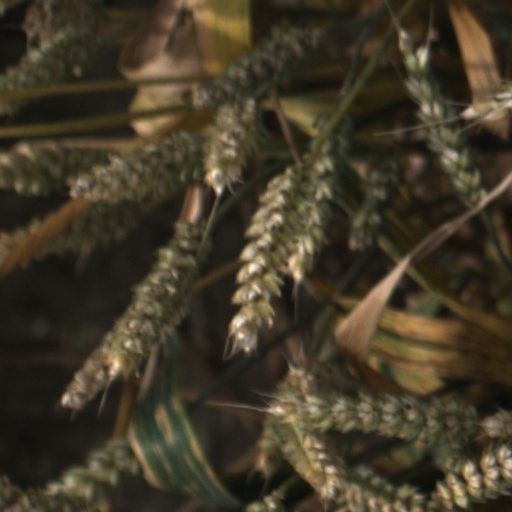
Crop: wheat